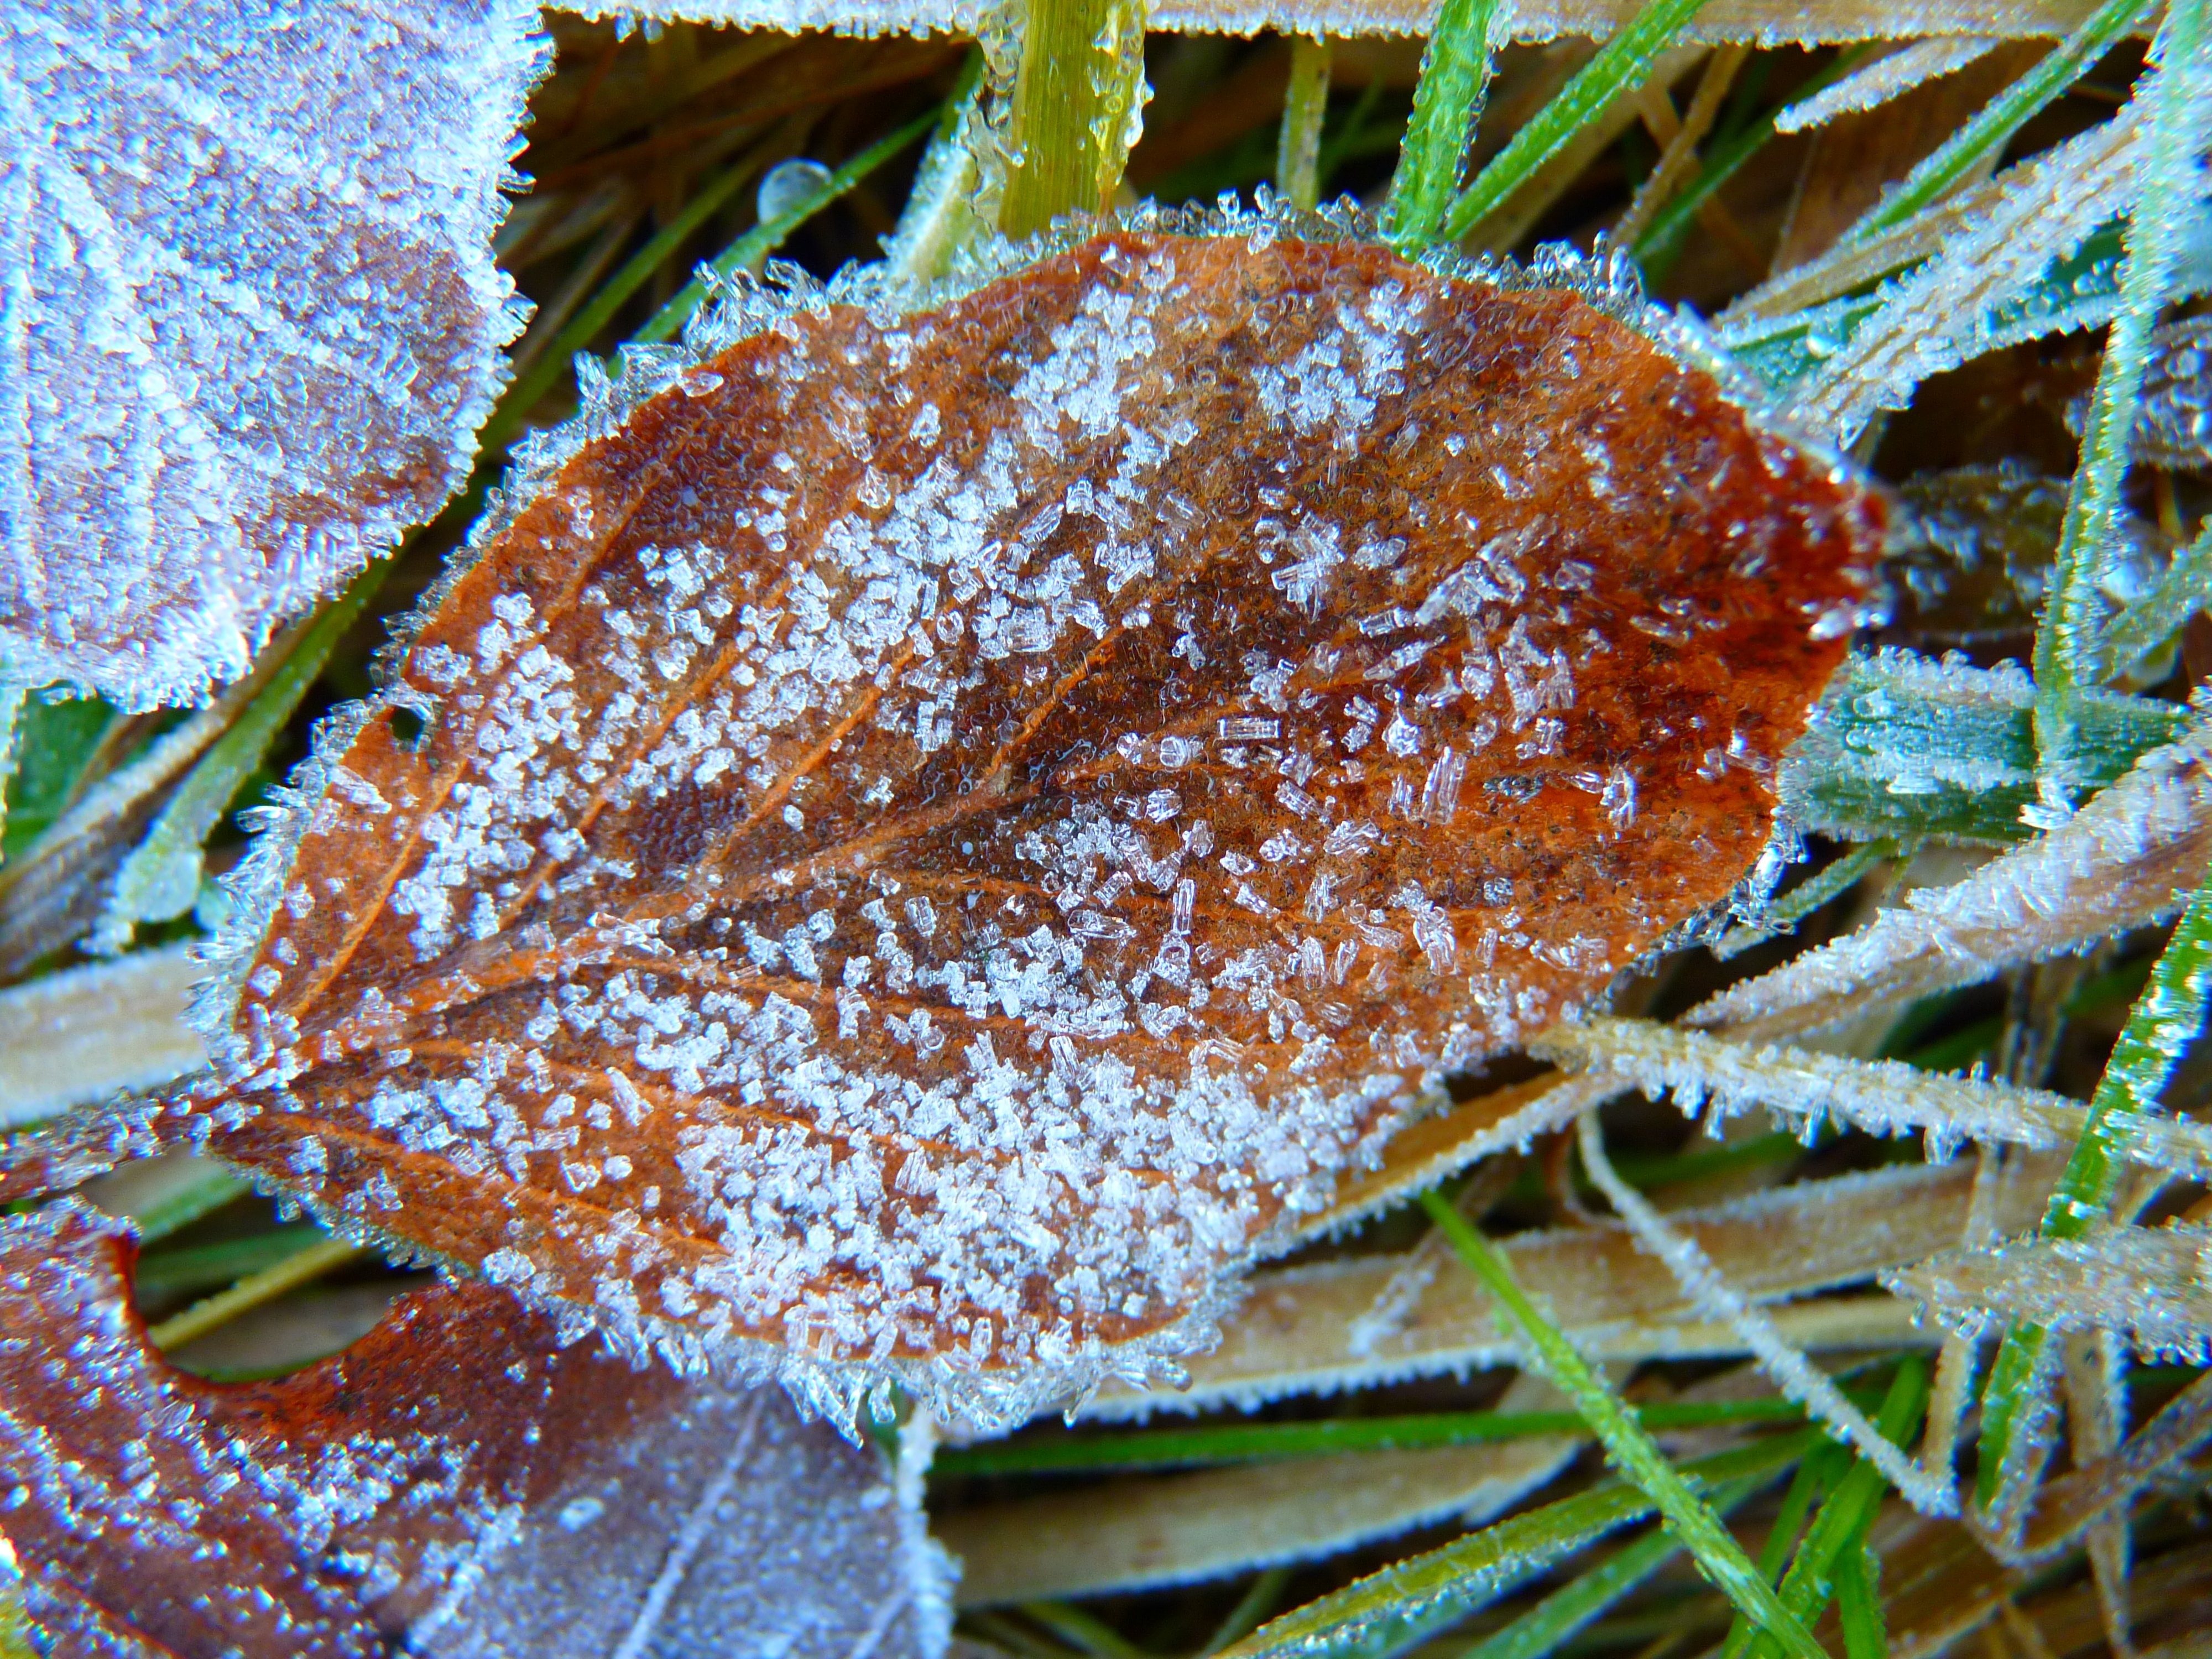
nature, cold, winter, plant, leaf, flower, frost, ice, food, produce, autumn, frozen, flora, fauna, close up, icy, hoarfrost, macro photography, eiskristalle, crystals